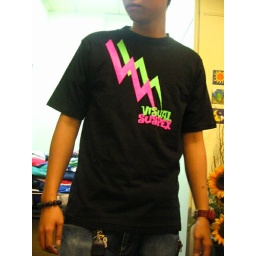
Striking pink &amp;amp; green lightning on Black and Baby Blue. Available only in Men's S, M, L &amp;amp; XL